The Martian Chronicles (video game)

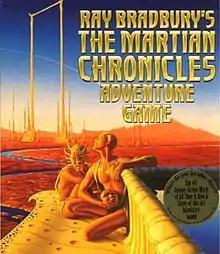

The Martian Chronicles is a 1995 video game developed by Byron Preiss Multimedia Company, released for Windows and Mac OS.